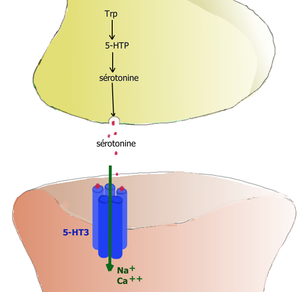
Récepteur 5-HT3 de la sérotonine
En biologie et en chimie supramoléculaire, le mot complexe désigne généralement toute association de molécules basée sur des forces autres que la liaison covalente.
La sérotonine, encore appelée 5-hydroxytryptamine, est une monoamine de la famille des indolamines. C'est un neurotransmetteur dans le système nerveux central et dans les plexus intramuraux du tube digestif, ainsi qu'un autacoïde libéré par les cellules entérochromaffines et les thrombocytes. La production de sérotonine a aussi été observée dans le placenta des souris et de l'humain.